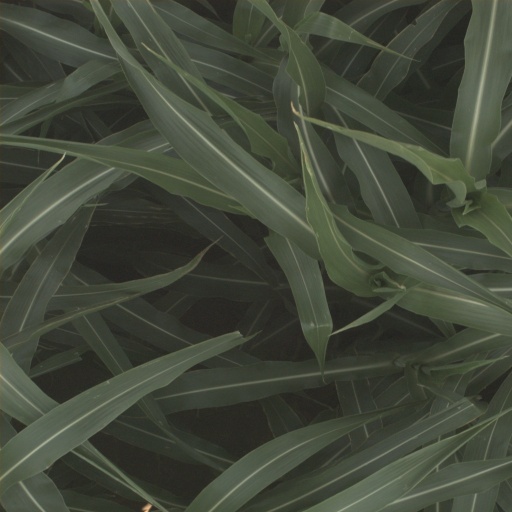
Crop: sorghum